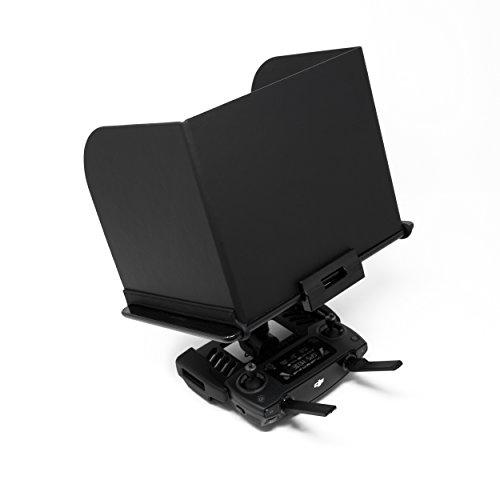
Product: Ultimaxx Phone Monitor Sun Shade Cover Tablets Pad Hood for DJI Phantom 4/3, Mavic Pro, Inspire, OSMO, M600 Monitor Remote Controller (Small Tablet 8 Inch)
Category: Electronics | Camera & Photo | Accessories | Lens Accessories | Lens Hoods
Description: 8 inch tablet sun hood,can be used for multiple tablets such as: iPad mini/ mini 2/ mini 4,Samsung Galaxy Tab A 8.0”, and Samsung Galaxy Tab S2 8.0”,etc.
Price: $15.99
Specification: ProductDimensions:22.9x17.8x2.5inches|ItemWeight:5.3ounces|ShippingWeight:5.3ounces(Viewshippingratesandpolicies)|ASIN:B07F6HRLQP|Itemmodelnumber:UM-MAV-SHADE-TAB-S/L|Manufacturerrecommendedage:15yearsandup